Paolo Tarnassi

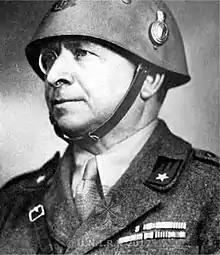
Paolo Tarnassi

Paolo Tarnassi (29 October 1890, in Santa Maria Capua Vetere – 20 December 1942, in Mitrofanovka) was an Italian General during World War II.